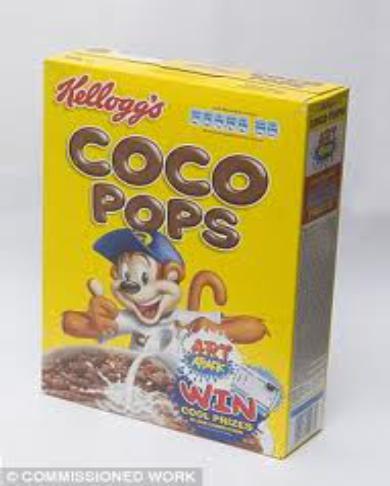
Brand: Coco Pops
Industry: Food